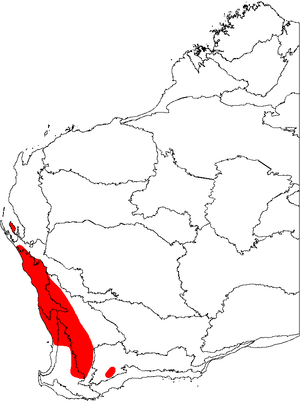
Banksia prionotes est une espèce d'arbuste du genre Banksia australien et pouvant atteindre jusqu'à 10 m de hauteur. Il peut être beaucoup plus petit dans les zones mal adaptées à son développement ou dans le nord de son aire de répartition. Cette espèce a des feuilles dentelées, d'un vert terne et de grands épis de fleurs lumineuses, d'abord blanches, puis après ouverture complète d'un orange vif. L'arbre est une plante populaire dans les jardins et importante pour l'industrie des fleurs coupées.